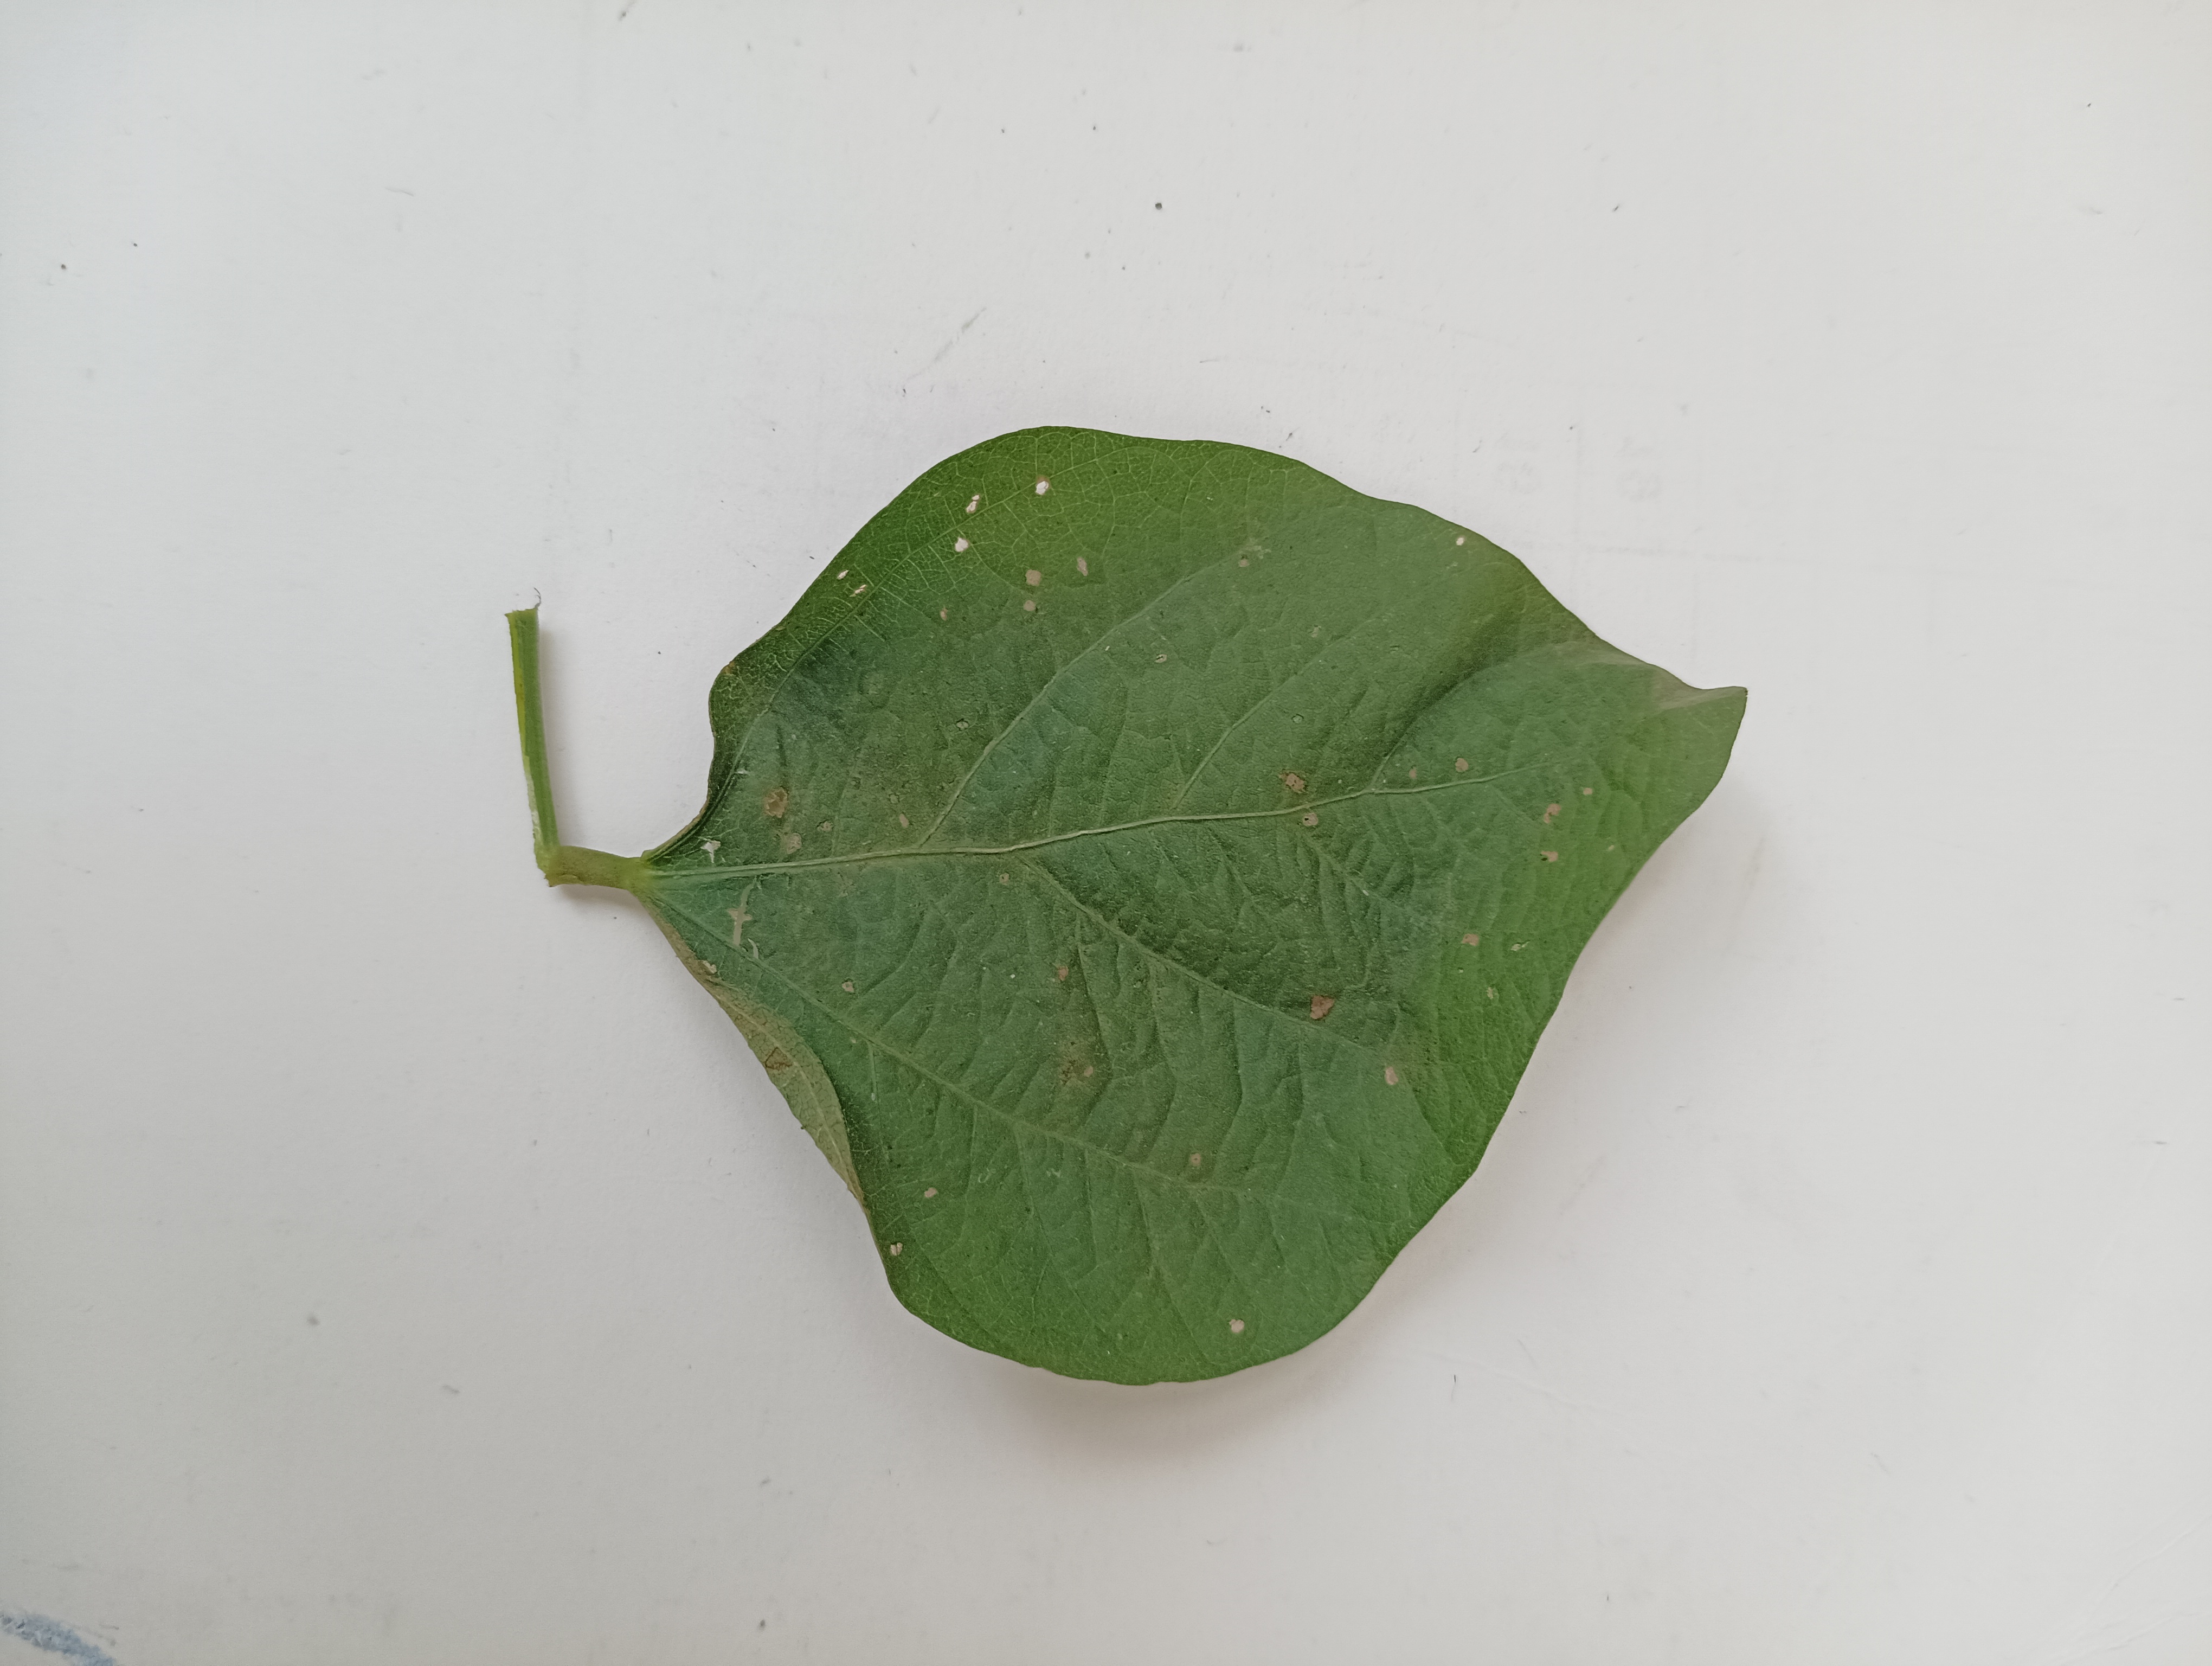
Label: Bacterial leaf Blight